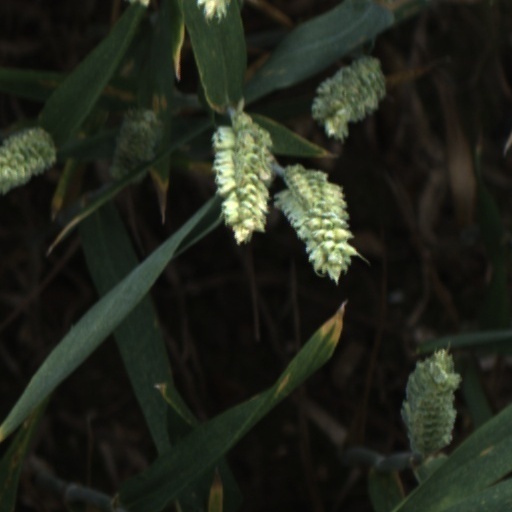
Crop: wheat